Tar Paper Stomp

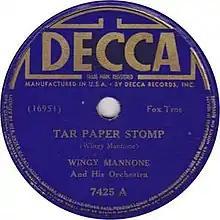
1937 78 re-release on Decca Records, 7425A.

"Tar Paper Stomp" is a 1930 jazz recording by American bandleader and jazz trumpeter Wingy Manone. The instrumental featured a riff that was used in the subsequent releases "Hot and Anxious", "There's Rhythm in Harlem", "In the Mood", "Hot String Beans", and in 1939 in "Jumpy Nerves".